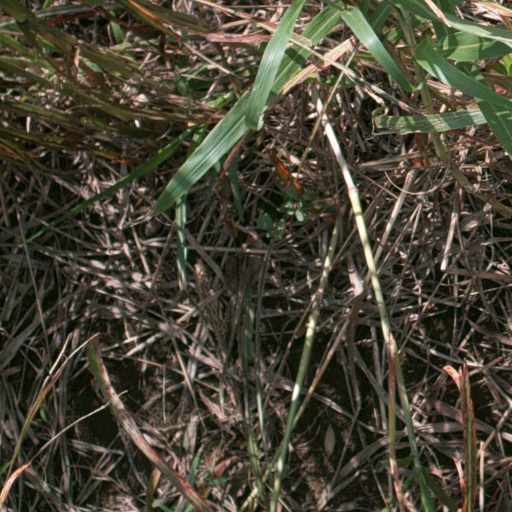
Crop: sorghum